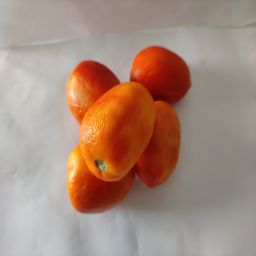
Crop: Tomato
Quality: Ripe